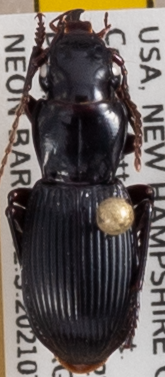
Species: Pterostichus rostratus
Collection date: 2021-07-14
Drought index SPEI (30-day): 0.47
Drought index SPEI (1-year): -1.13
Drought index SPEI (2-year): -0.8